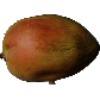
Label: Papaya 1